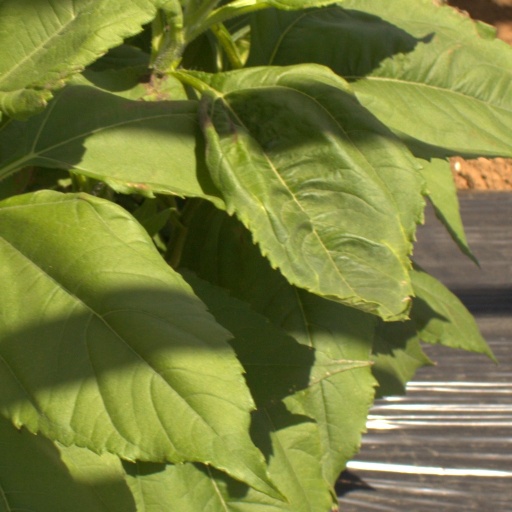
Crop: Jerusalem artichoke